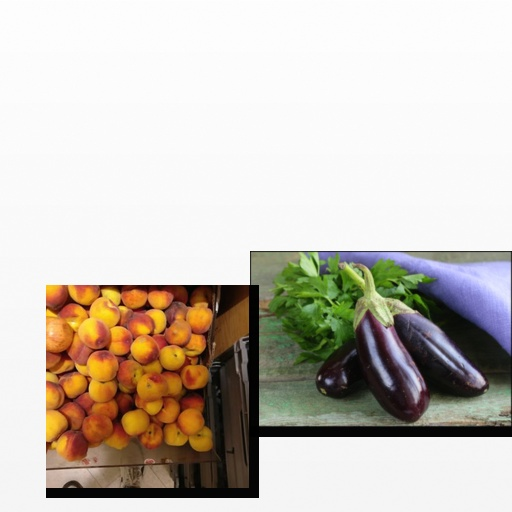
Food items: eggplant, peach